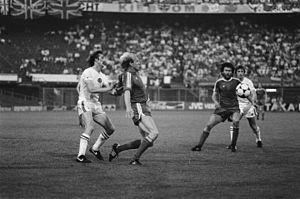
L'Aston Villa Football Club est un club de football anglais basé à Birmingham évoluant en Premier League. Le club a remporté sept fois le Championnat d'Angleterre et autant de fois la Coupe d'Angleterre. Villa est l'un des cinq clubs anglais à avoir remporté la Coupe des clubs champions européens en 1982. De ce fait, Villa est le cinquième club anglais le plus titré avec 20 trophées majeurs, dont la majorité fut décrochée avant la Seconde Guerre mondiale et le plus récent a été remporté en 1996.
L'histoire du Bayern Munich commence en 1900. Le club accède à l'élite en 1965, deux ans après la création de la Bundesliga. À ce moment-là, le grand club munichois est le TSV Munich 1860 ce qui donne lieu à des derbys de haute qualité. Mais il se fait très vite remarquer et dépasse son rival, notamment en coupes d'Europe et en championnat.